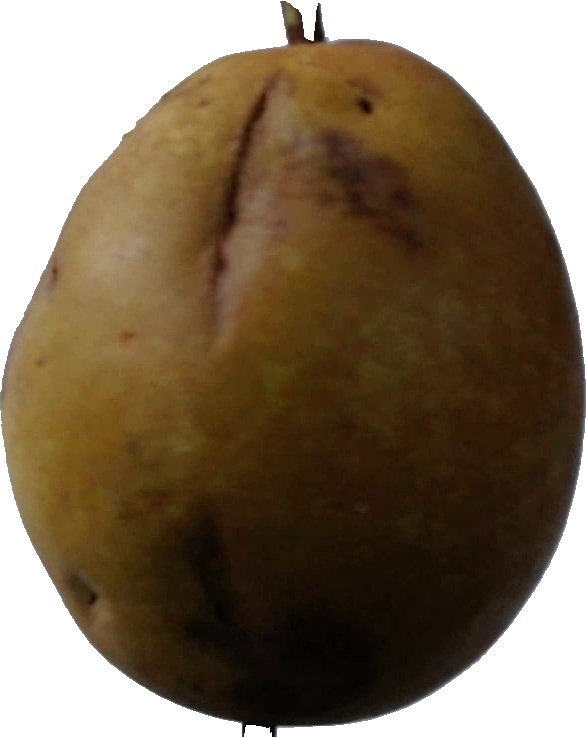
Label: pear_3